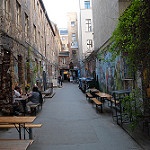
Label: street